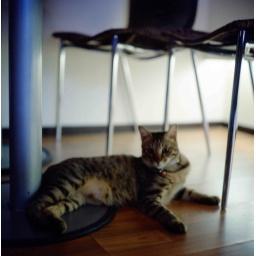
relaxed cat under table